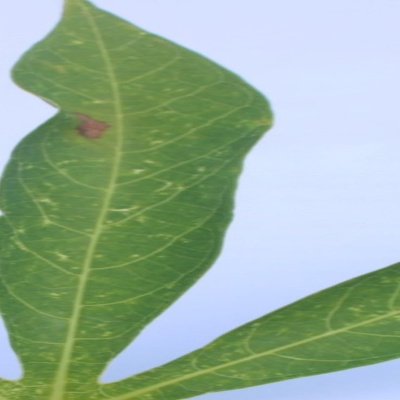
Crop: Cassava
Condition: green mite